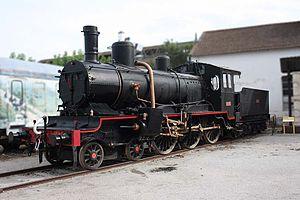
Le Musée du chemin de fer de la Catalogne est consacré à l'histoire du chemin de fer de la Catalogne et il se trouve dans la ville de Vilanova i la Geltrú, juste à côté de la gare des trains de la ligne Barcelone -Tarragone. Il a été inauguré le 5 août 1990. L'espace est géré par l'institution Fundación de los Ferrocarriles Españoles.